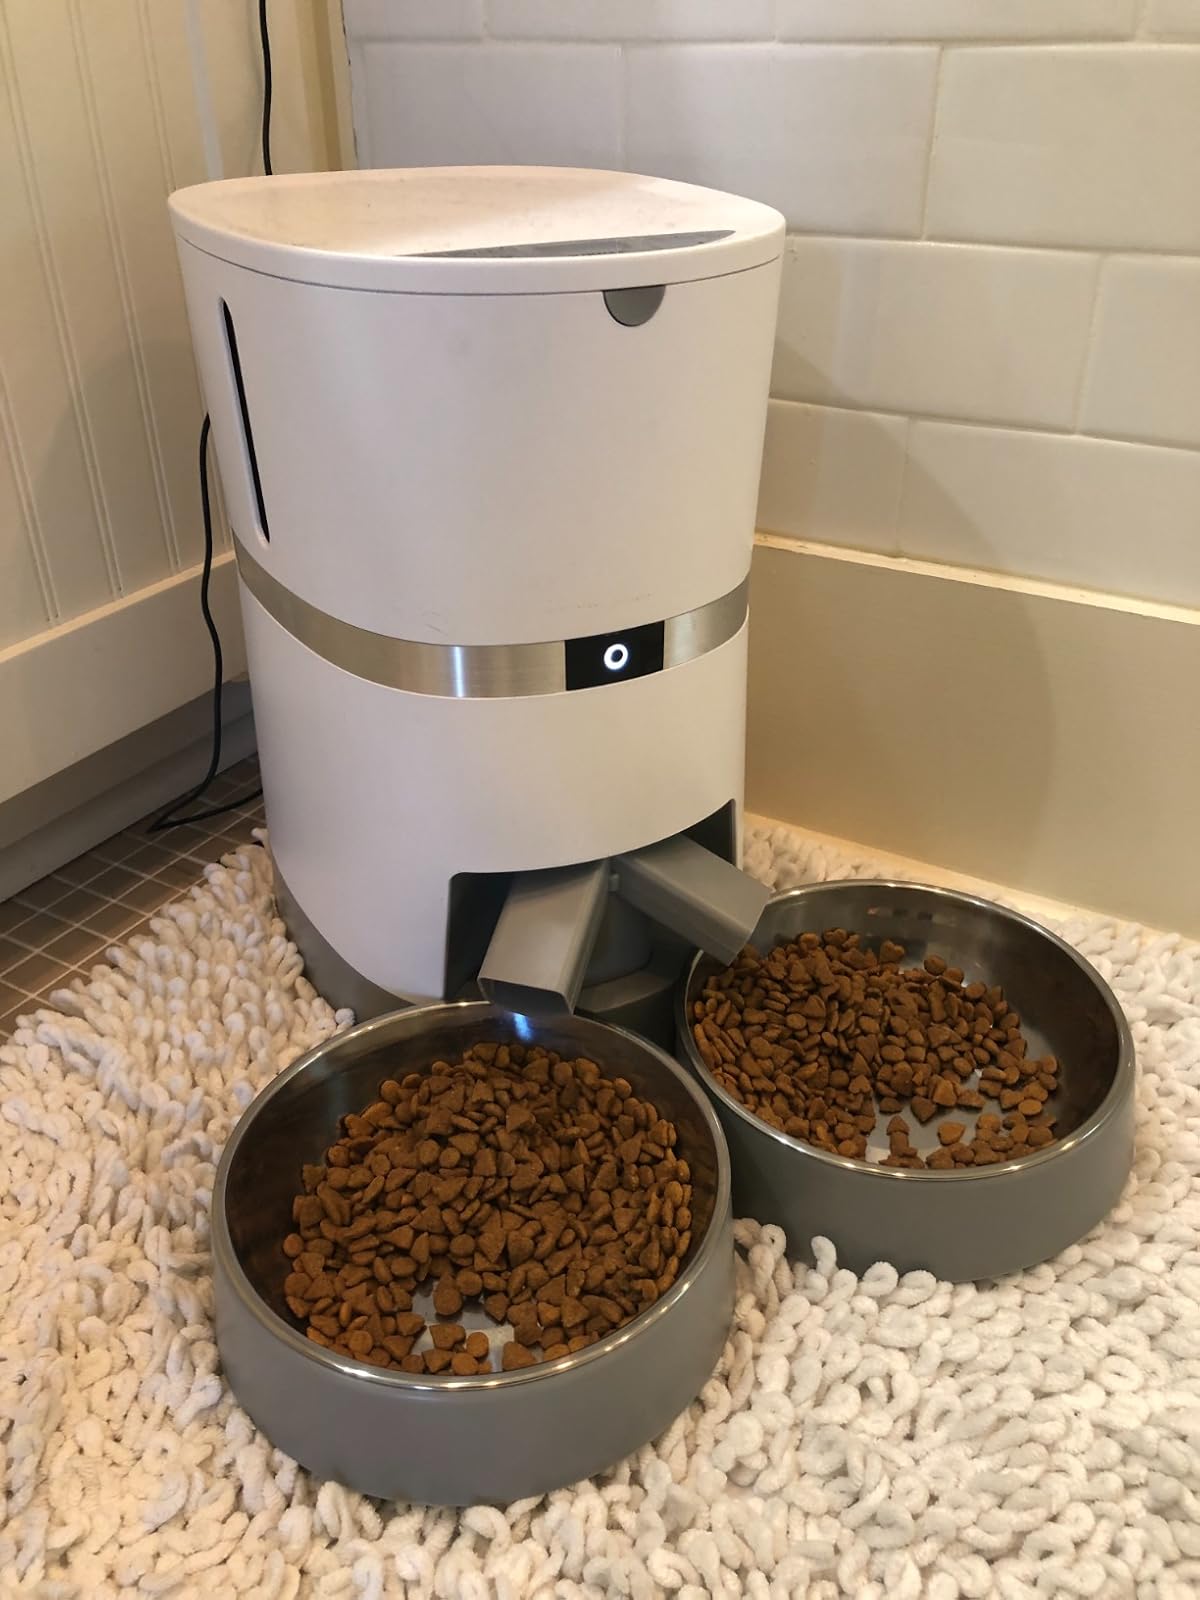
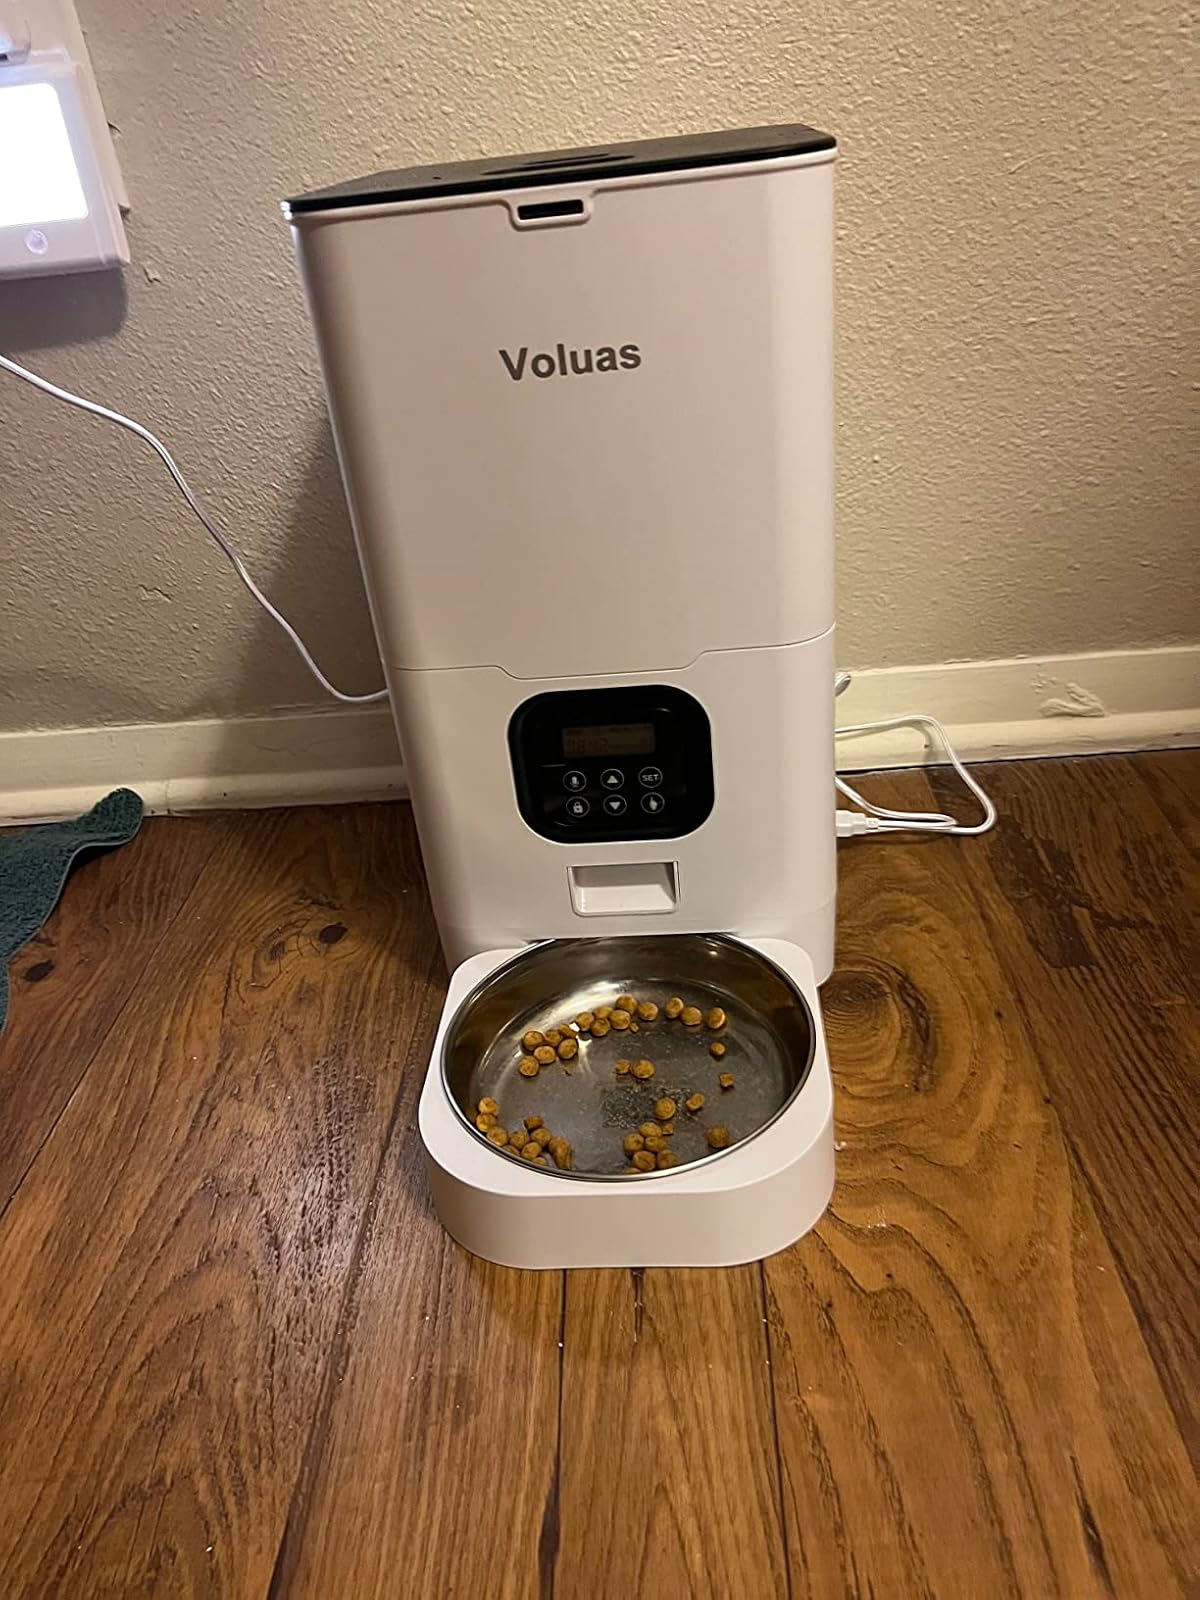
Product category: items_feeder
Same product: no